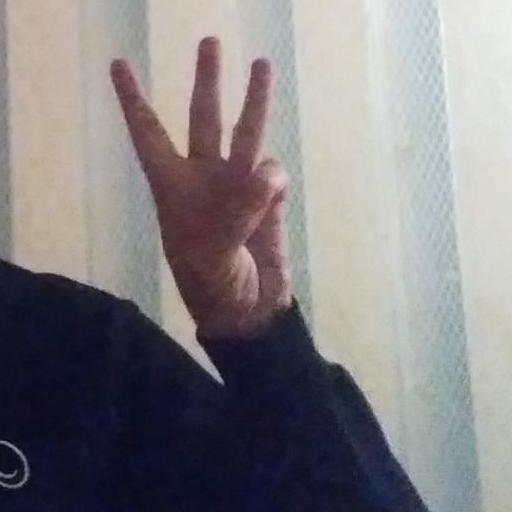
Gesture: three